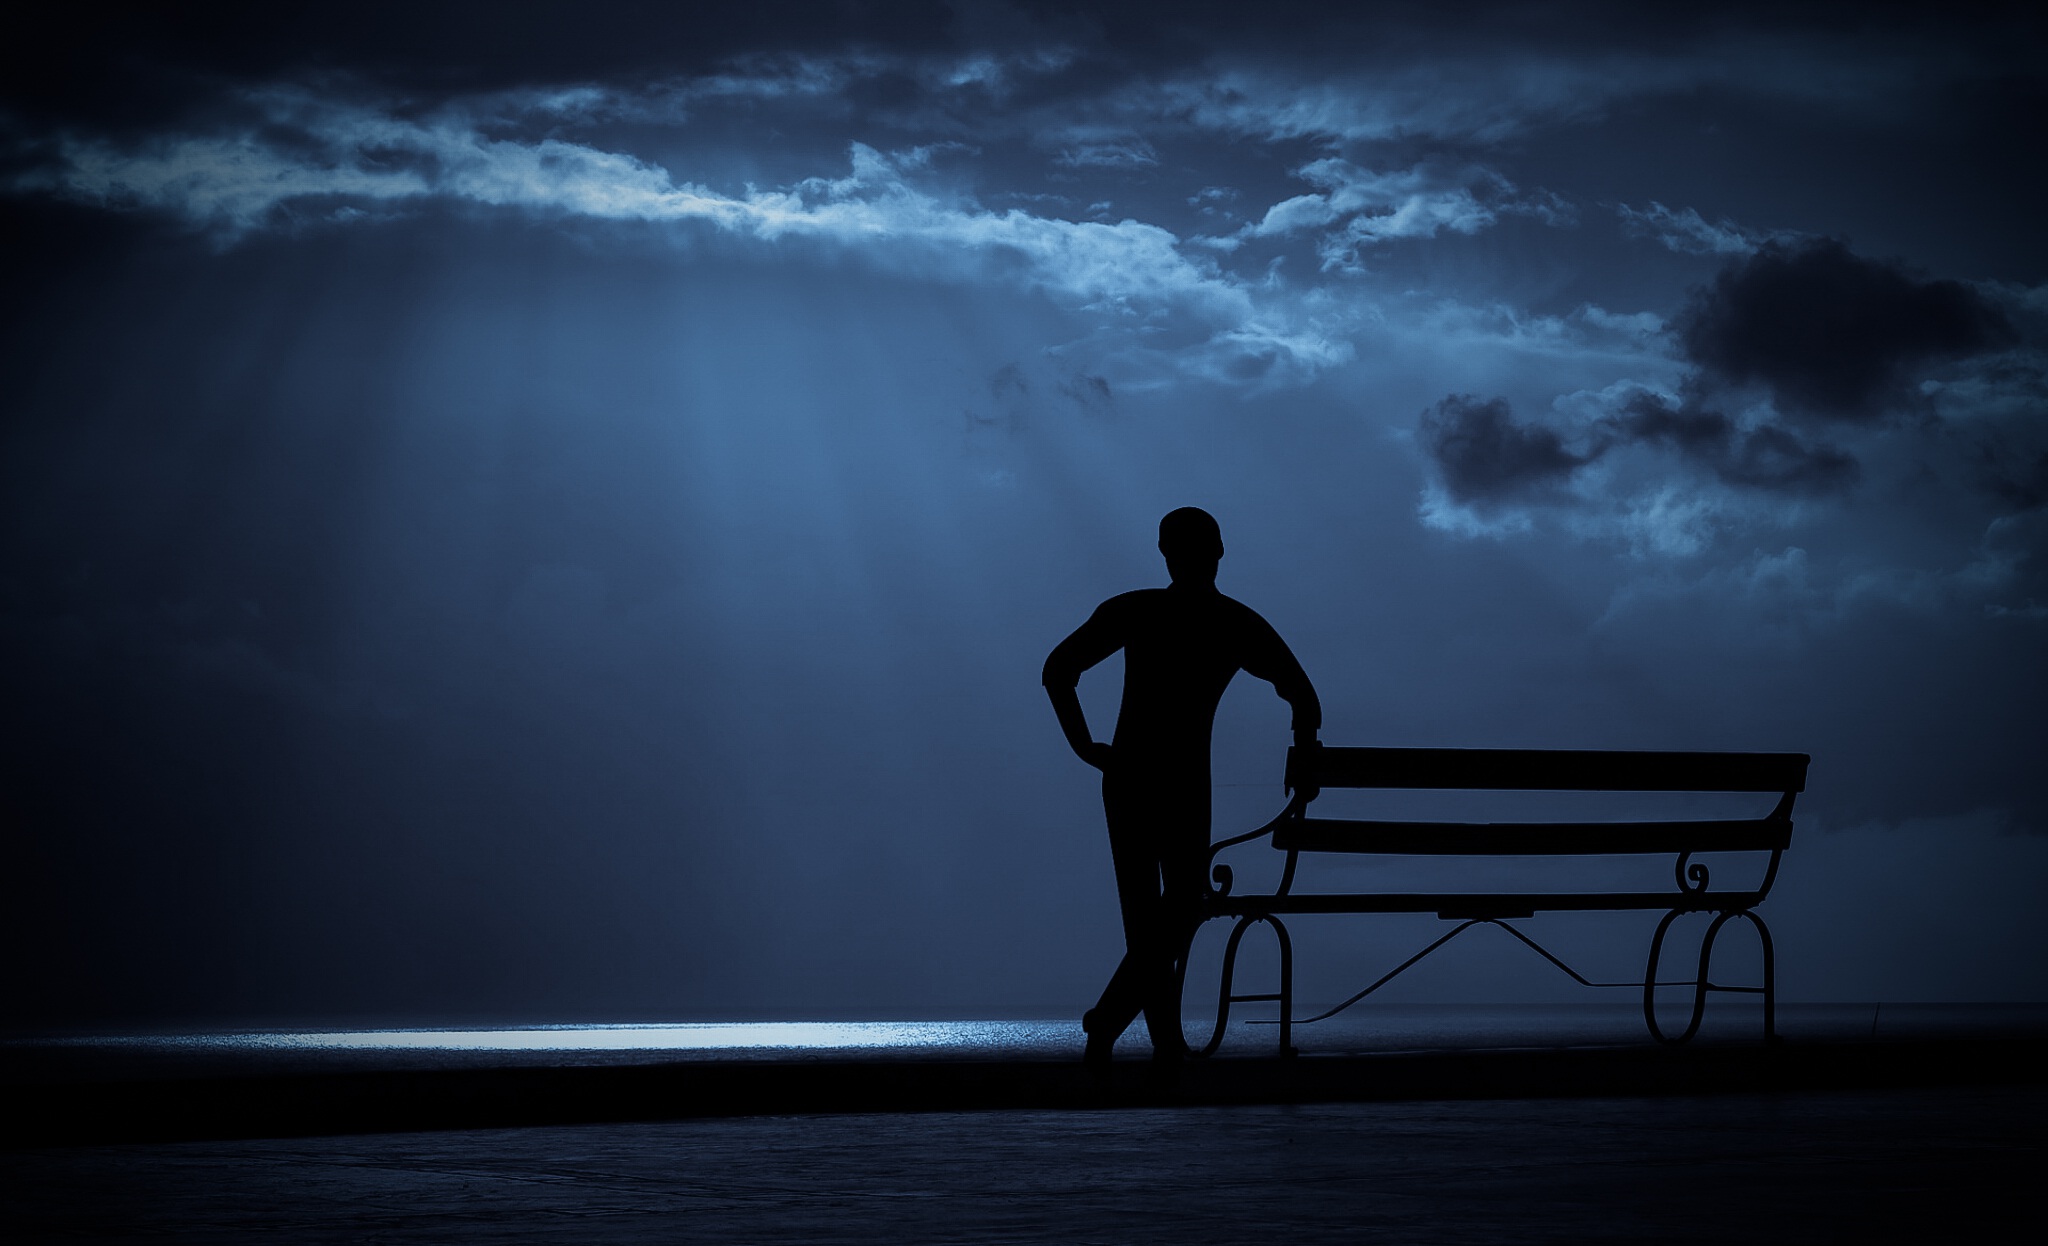
relaxing, watching, looking, man, standing, sky, light, nature, dusk, dark, outdoors, water, dawn, evening, people, sea, landscape, silhouette, solitude, panoramic, shadow, ocean, lake, cloud, atmosphere, darkness, photography, horizon, atmosphere of earth, phenomenon, calm, meteorological phenomenon, computer wallpaper, midnight, stock photography, night